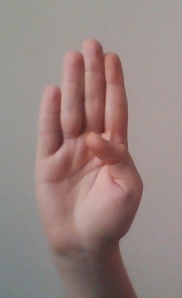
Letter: kaaf